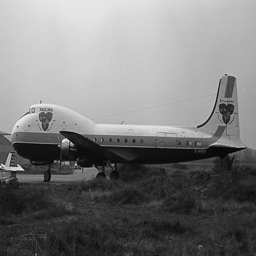
A plane that is sitting in the grass.
A piston engined cargo plane sits by grass at an airport.
A large plane sitting on top of a field.
THERE IS AN AIR PLANE THAT IS PARKED ON THE YARD
An unused plane sits near another in a grassy field.